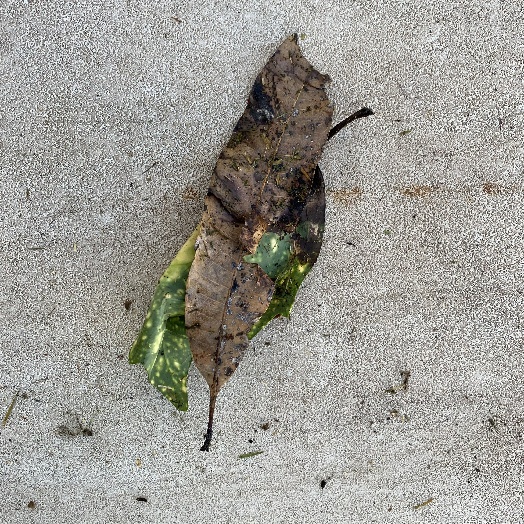
Label: Vegetation